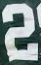
Number: 2